Dogville

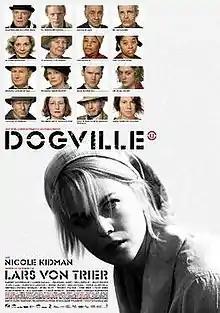
Theatrical release poster

Dogville is a 2003 experimental drama film written and directed by Lars von Trier. It features an ensemble cast led by Nicole Kidman, Lauren Bacall, Paul Bettany, Chloë Sevigny, Stellan Skarsgård, Udo Kier, Ben Gazzara, Patricia Clarkson, Harriet Andersson, and James Caan, with John Hurt as the narrator. The film employs an extremely minimal, stage-like set to tell the story of Grace Mulligan (Kidman), a woman on the run from mobsters who finds refuge in the small mountain town of Dogville, Colorado, in exchange for physical labor.